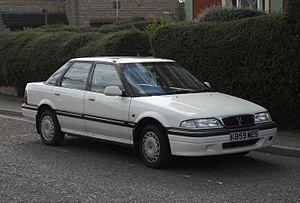
La Rover 400 est une gamme d'automobile familiale fabriquée par l'ancien constructeur anglais Rover de 1990 à 1999 dans l'Usine de Longbridge. Elle sera lancée en 1990 puis en 1995. Elles sont remplacées en 1999 par la Rover 45. Elle était produite en collaboration avec Honda car la première génération était produite sur la base de la Concerto et la seconde génération sur celle de la Domani.
Les voitures de tourisme Rover font partie des groupes Rover Company, British Leyland, Austin Rover Group, British Aerospace puis BMW et Phoenix Venture Holdings.
Rover était un constructeur automobile britannique actif entre 1904 et sa faillite en 2005. D'abord fabricant de cycles à la fin du XIXᵉ siècle, l'entreprise se spécialise dans les automobiles haut-de-gamme dès le début du XXᵉ siècle, segment dans lequel elle parvient à s'imposer au cours des années 1930. Au lendemain de la Seconde Guerre mondiale, Rover expérimente la propulsion à gaz et, tout en continuant à proposer des berlines de standing, s'impose comme un constructeur de premier plan de véhicules tout-terrains, avec les Land et Range Rover.